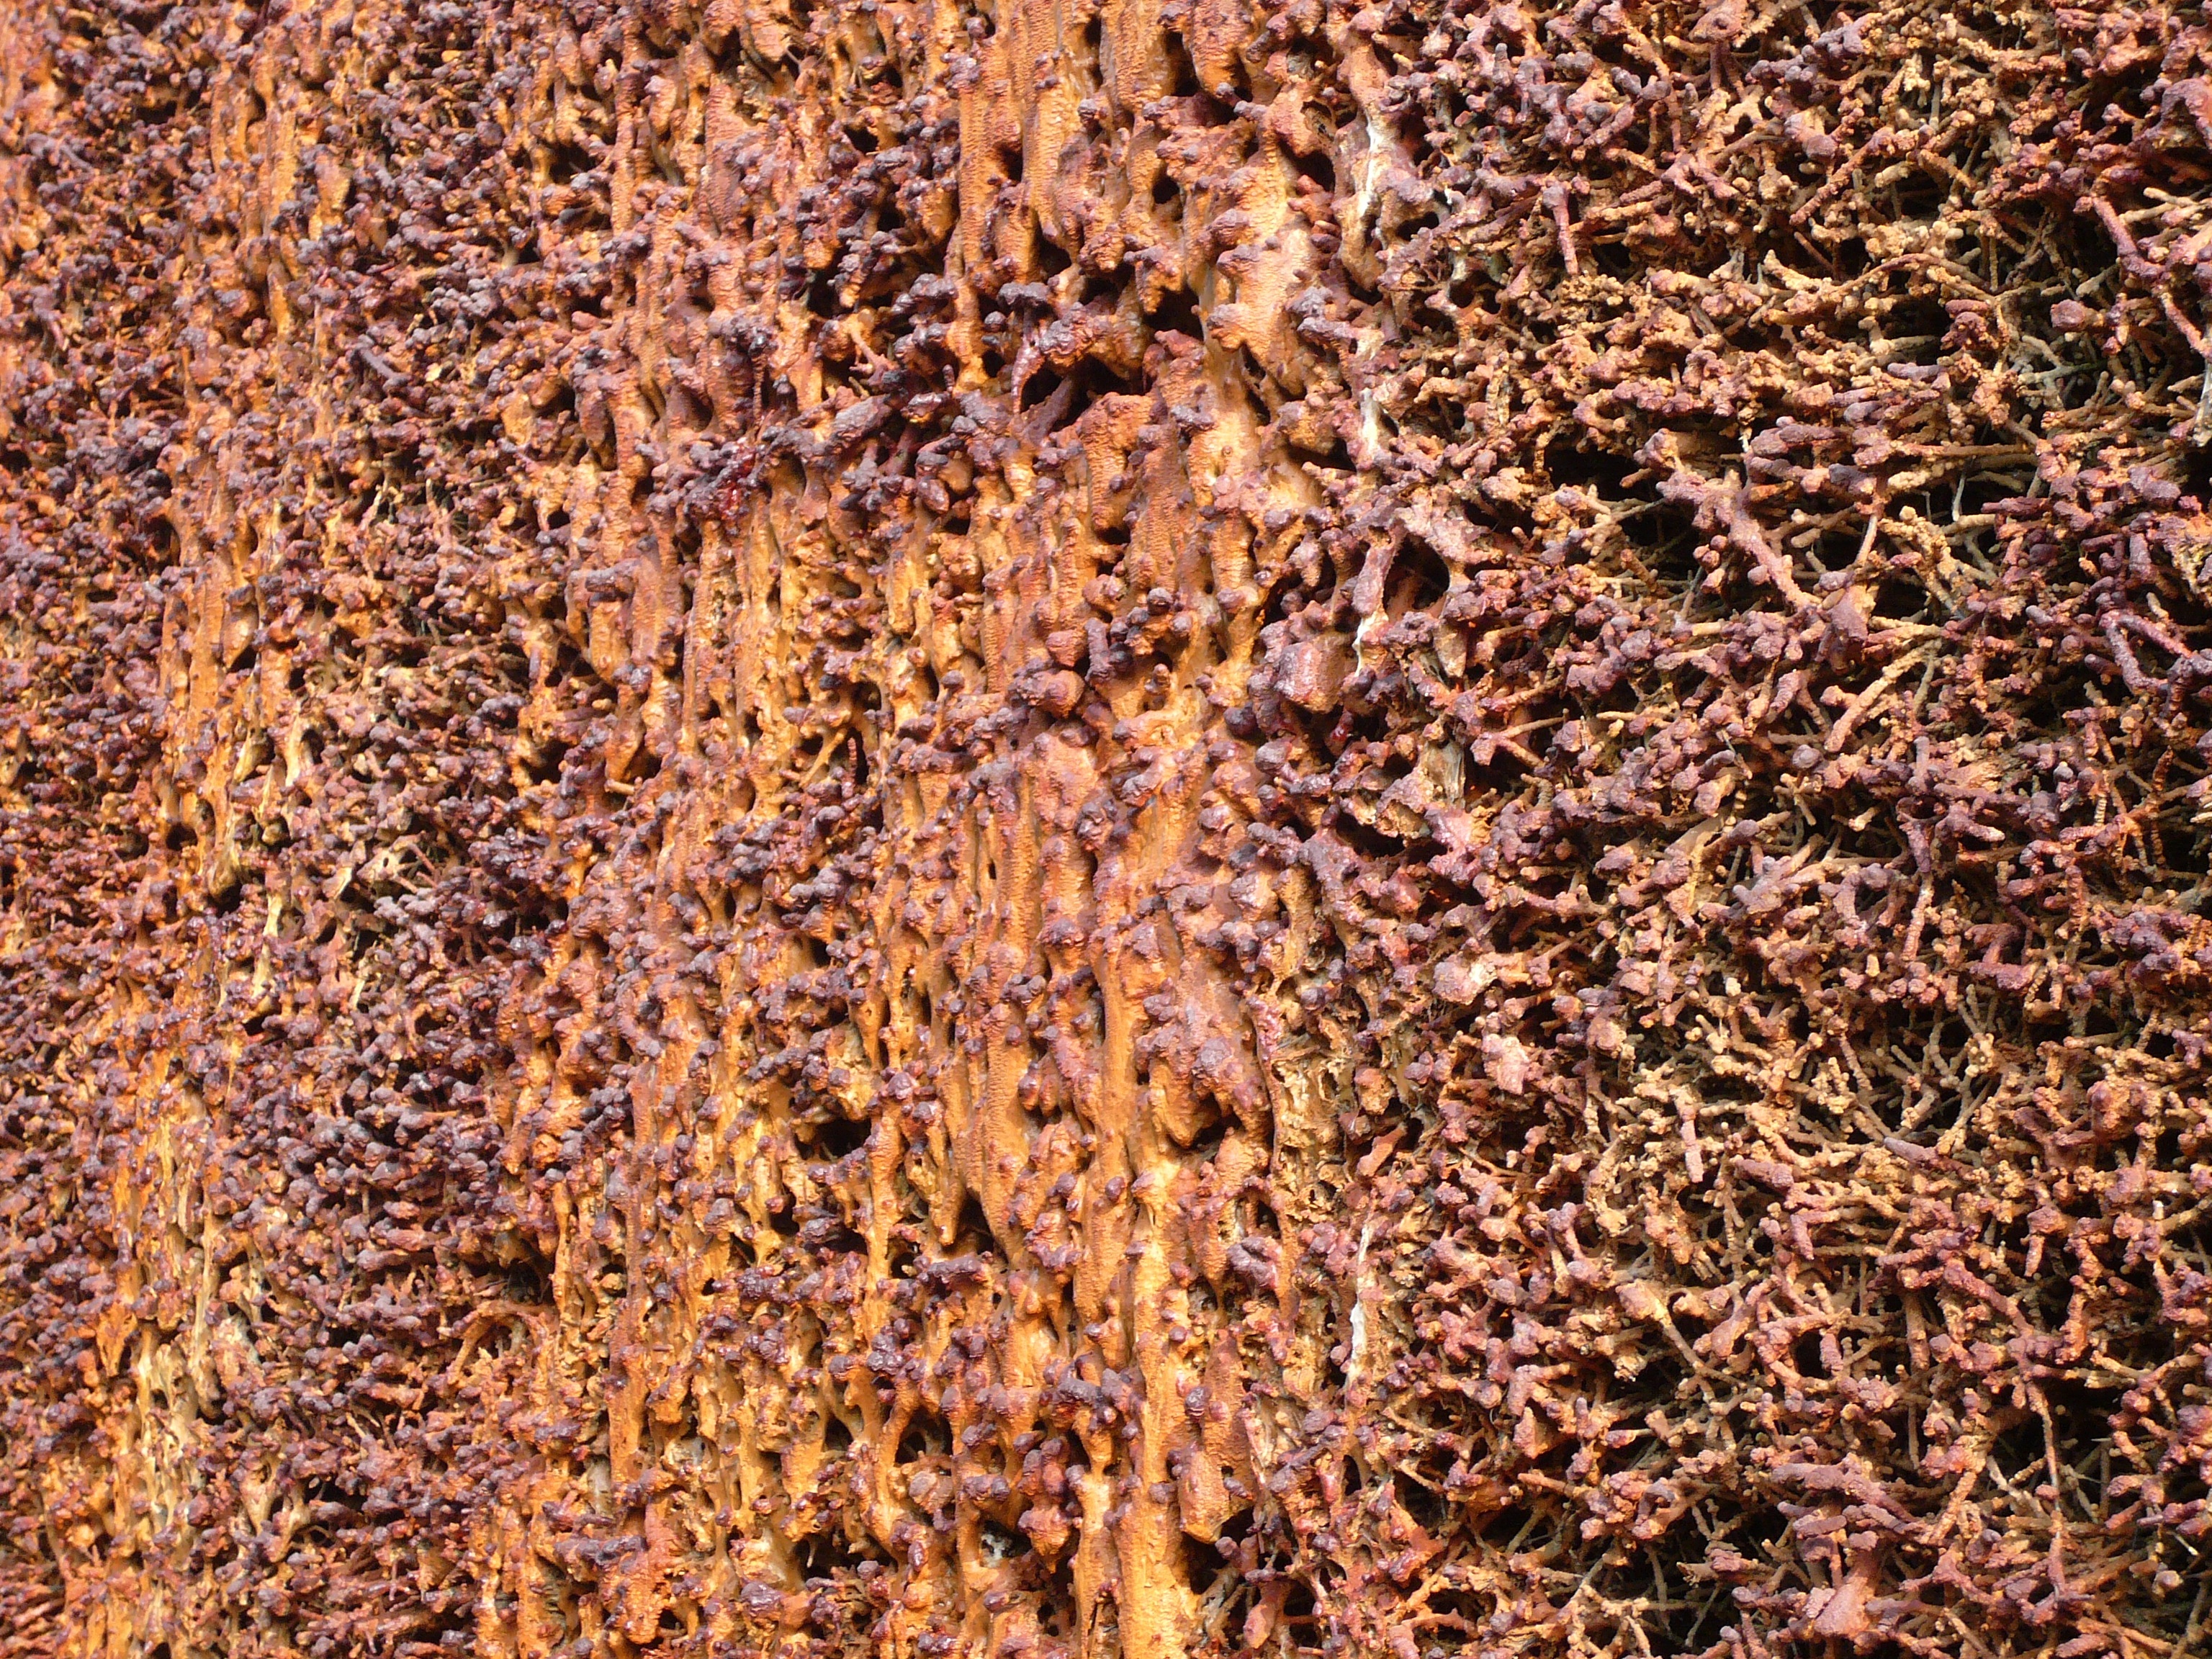
tree, plant, texture, leaf, trunk, red, crop, autumn, brown, soil, salt, material, brine, grade, graduation, sticks, grass family, bad salzuflen